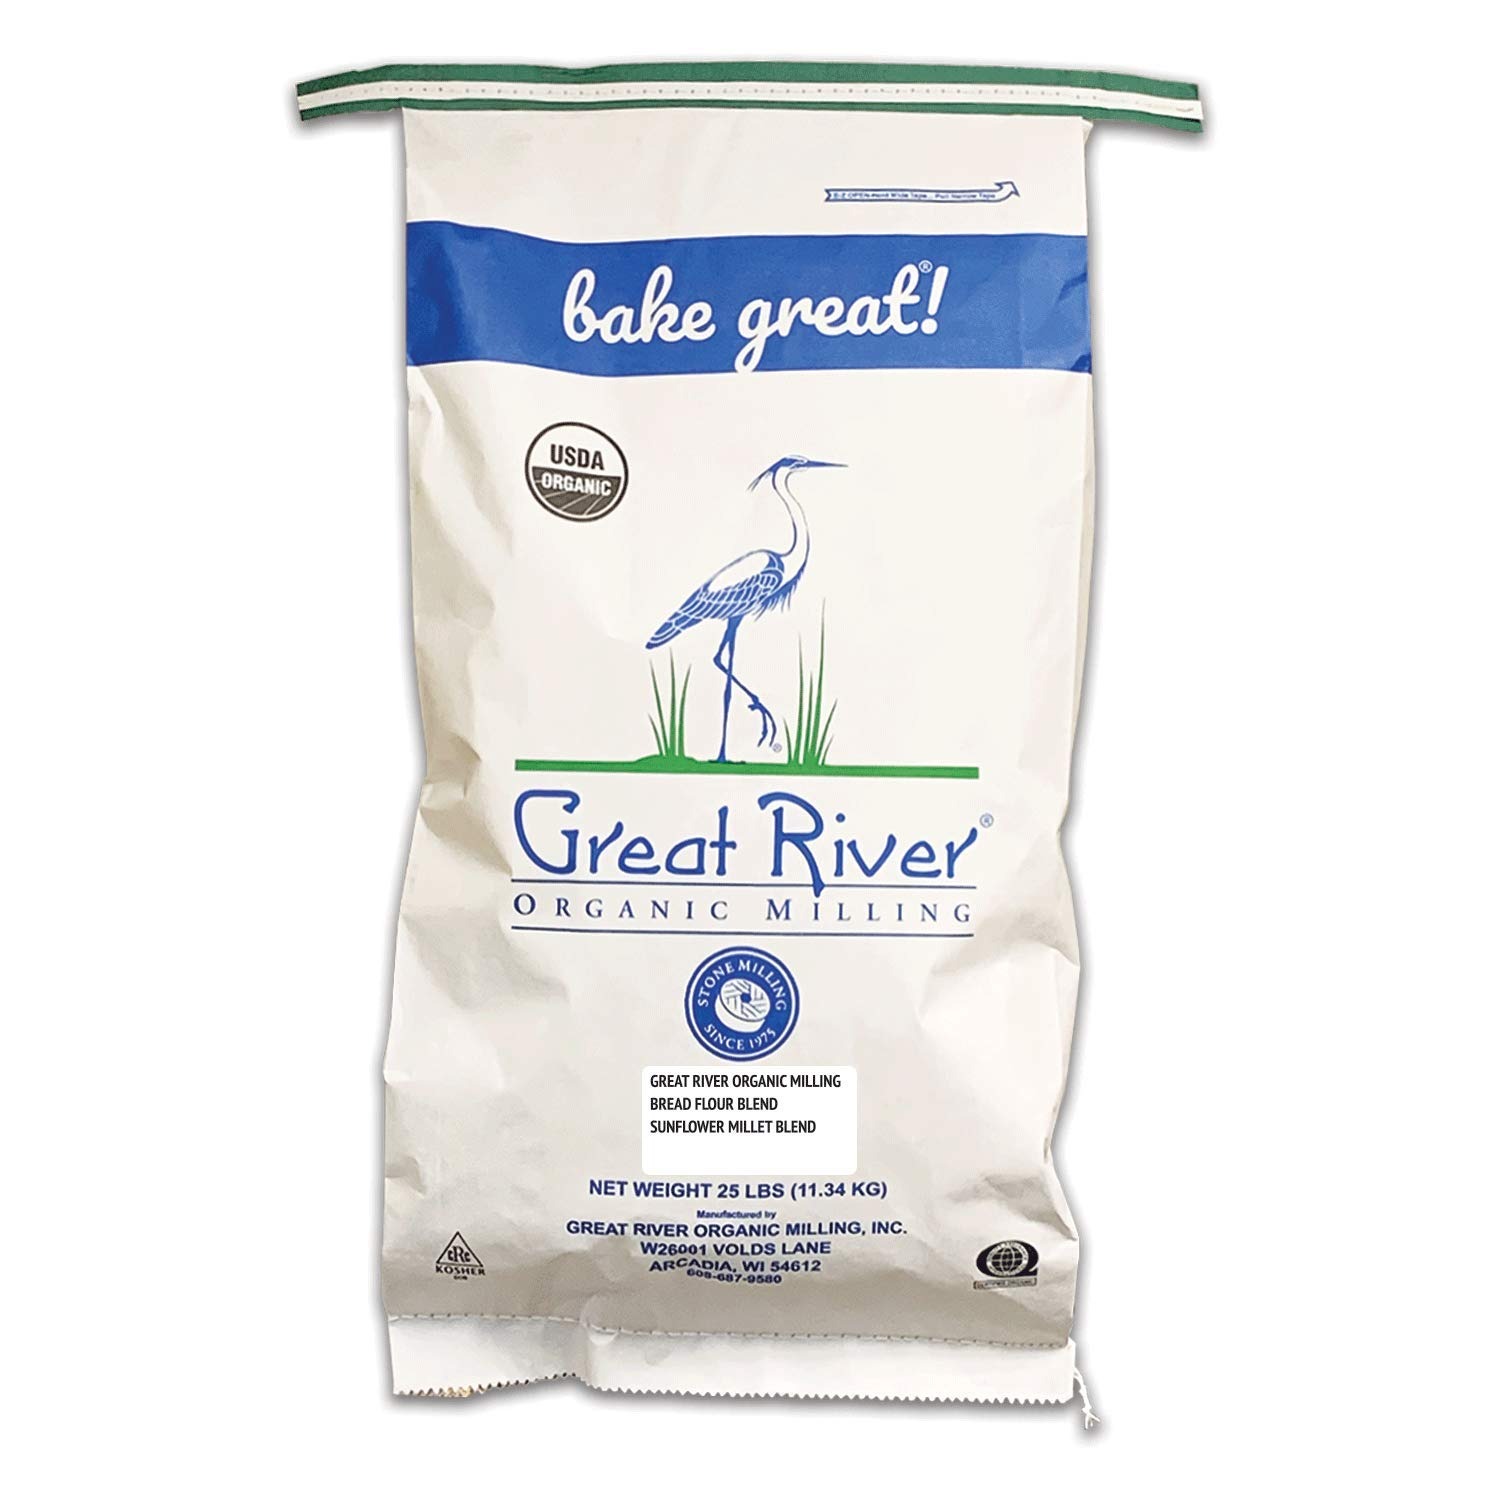
Item Name: Great River Organic Milling, Bread Flour Blend, Sunflower Millet Blend, Stone Ground, Organic, 25-Pounds (Pack of 1)
Bullet Point 1: Contains 1 - 25 pound bag
Bullet Point 2: A blend of organic stone-ground grains and seeds: wheat, corn, hulled millet, sunflower seeds and flaxseeds
Bullet Point 3: Provides convenience for bread machine owners who want to add variety to their breads
Bullet Point 4: Certified organic and kosher approved
Bullet Point 5: Grown and harvested in the USA
Value: 400.0
Unit: Ounce

Price: 105.87